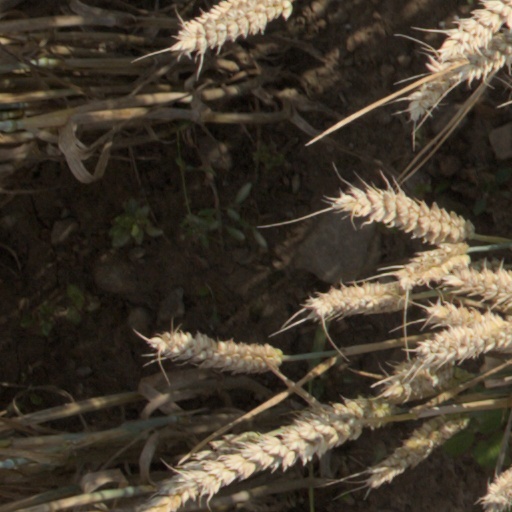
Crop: wheat